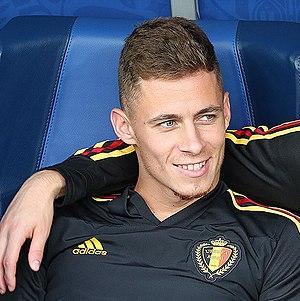
Thorgan Hazard, né le 29 mars 1993 à La Louvière, est un joueur de football international belge évoluant au poste de milieu de terrain offensif voire d'ailier au Borussia Dortmund en Bundesliga.